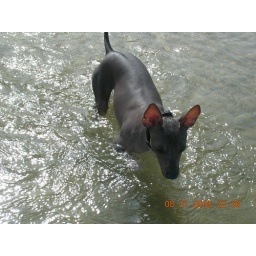
Amigo at the local dog park swimming in the ocean! So nice.